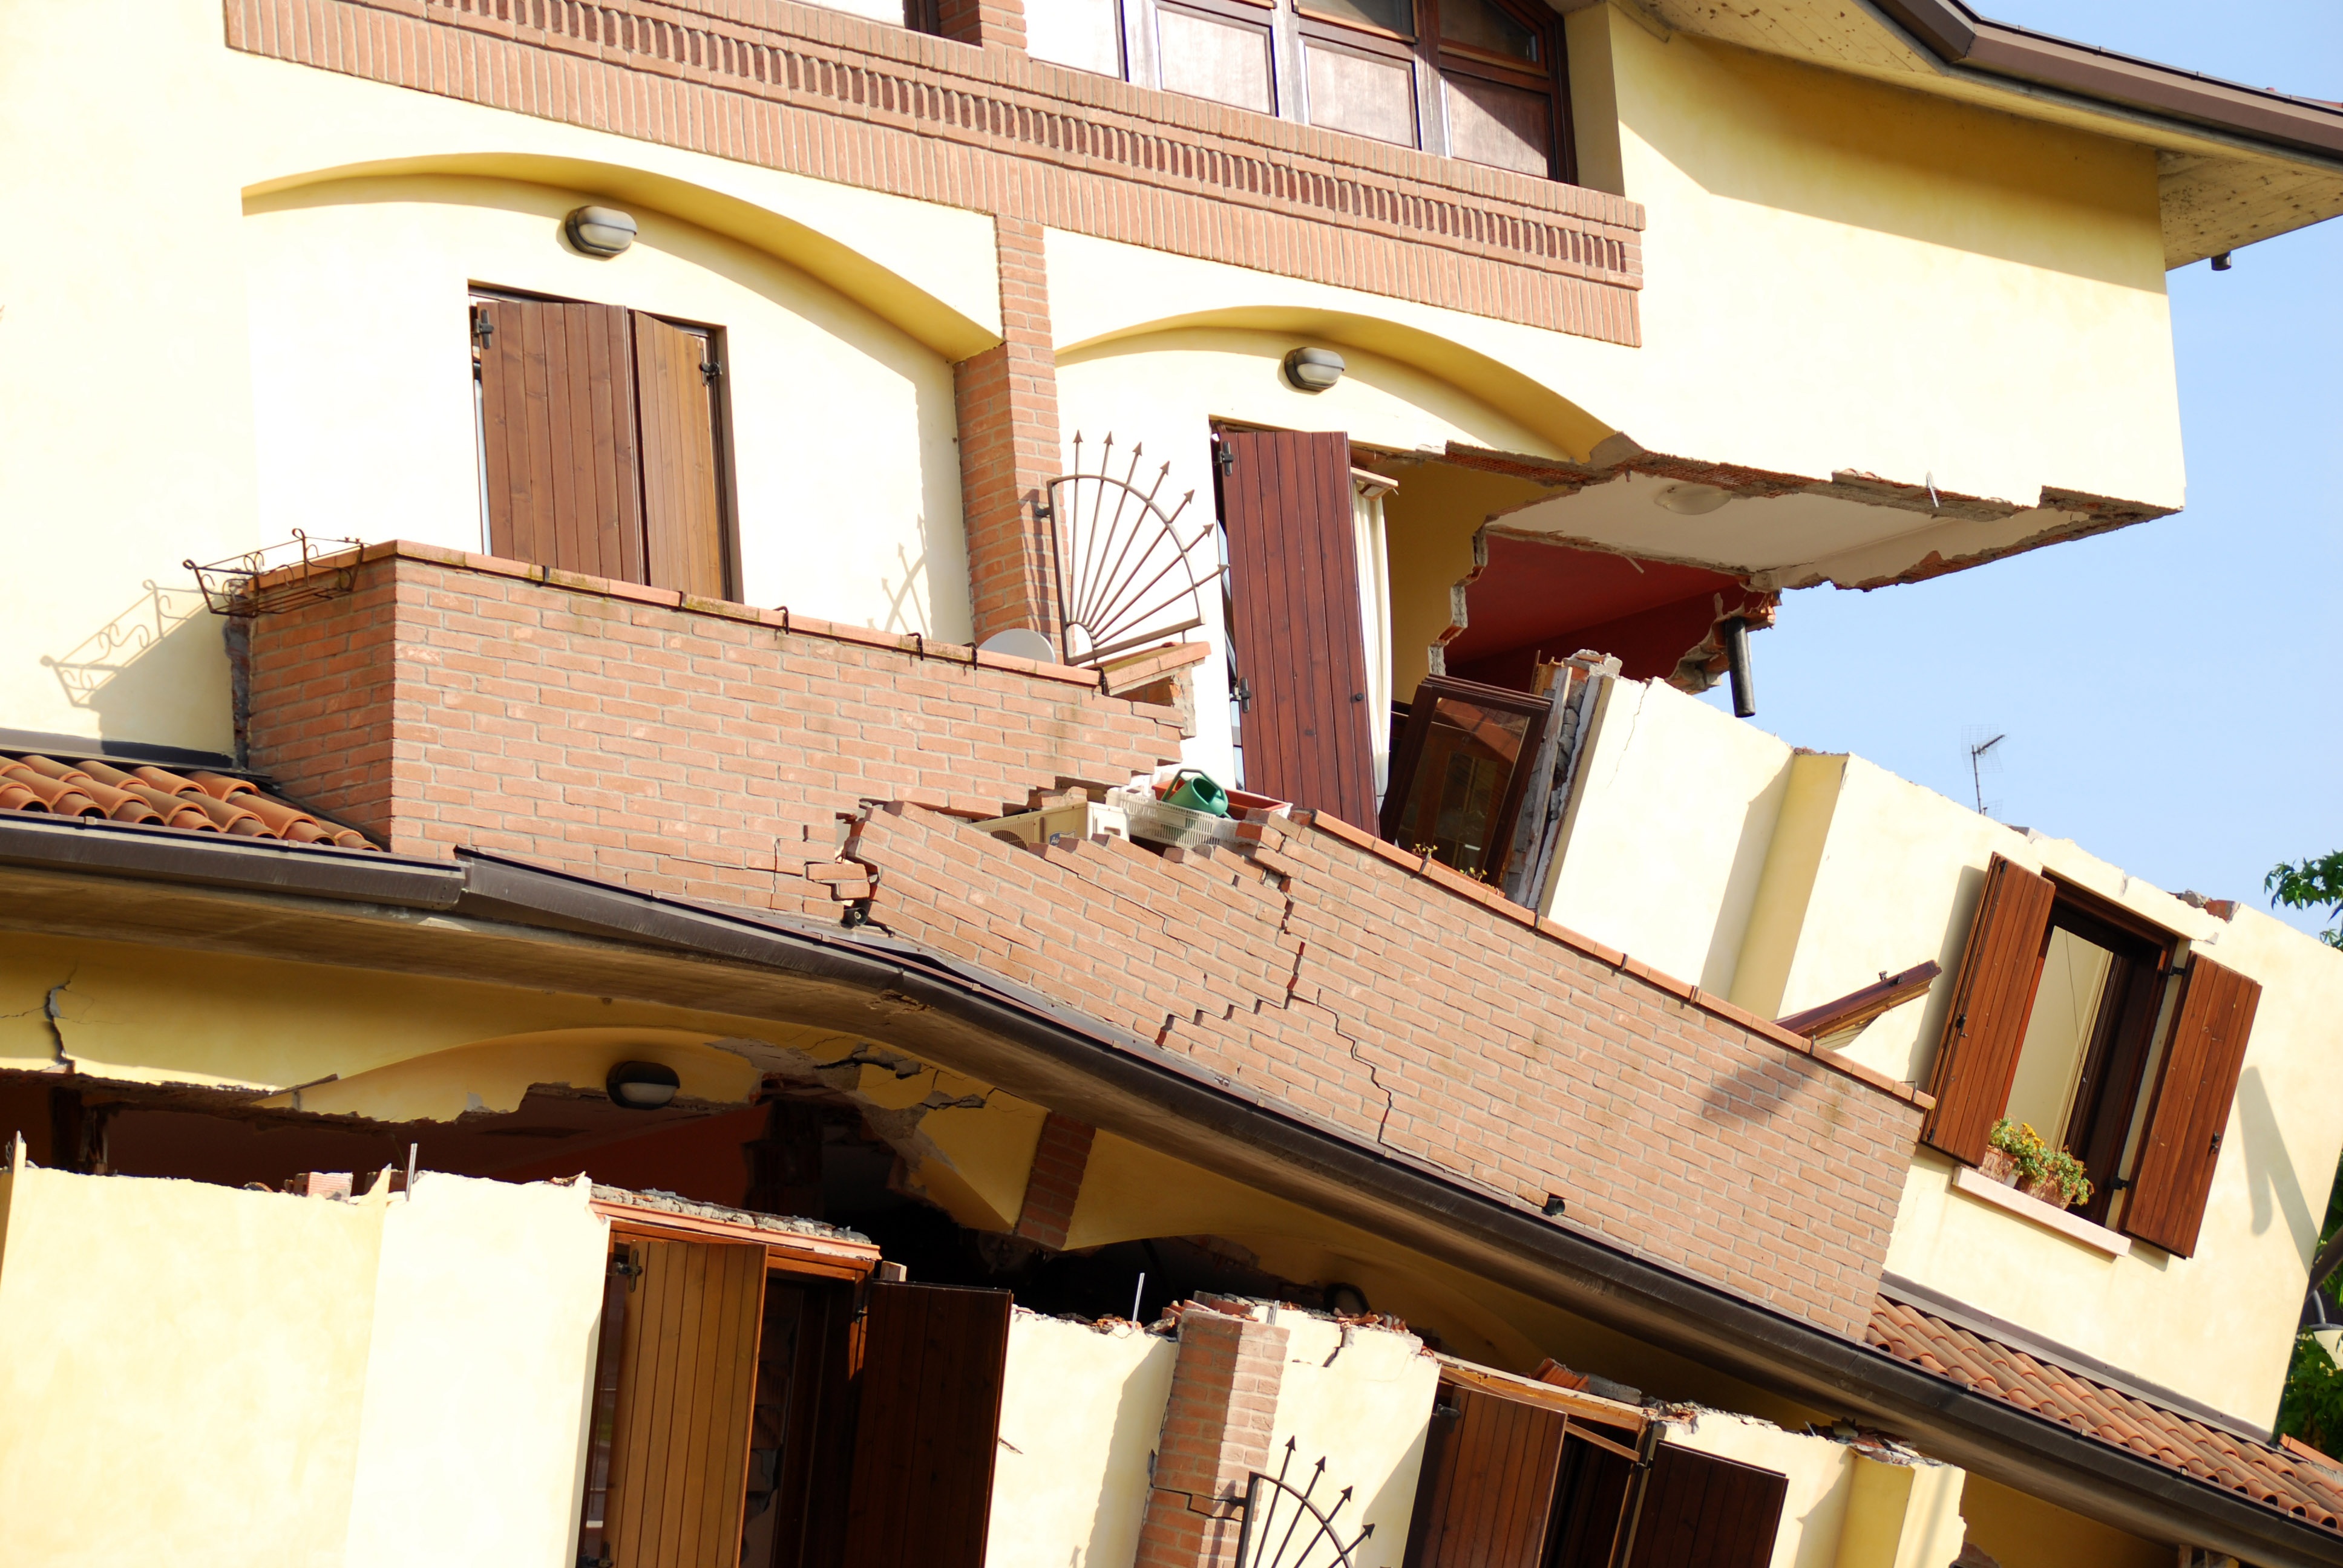
architecture, wood, villa, house, window, roof, home, balcony, sadness, cottage, facade, property, rubble, disaster, earthquake, collapse, despair, palace escape